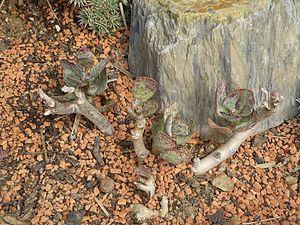
Adromischus hemisphaericus, jardin des plantes de Paris, France